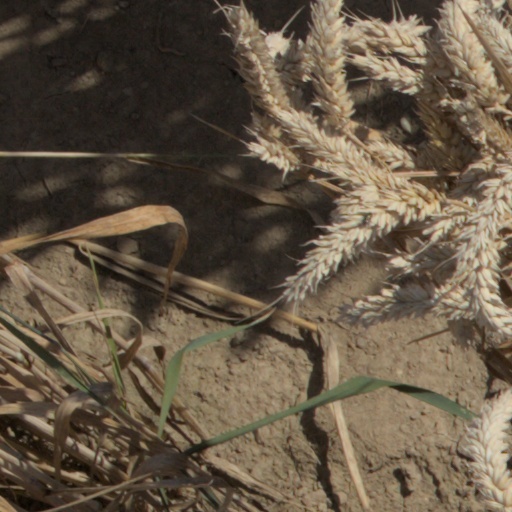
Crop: wheat